Internet exchange point

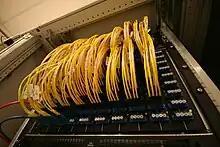
An optical fiber patch panel at the Amsterdam Internet Exchange

The technical and business logistics of traffic exchange between ISPs is governed by bilateral or multilateral peering agreements. Under such agreements, traffic is exchanged without compensation. When an IXP incurs operating costs, they are typically shared among all of its participants.